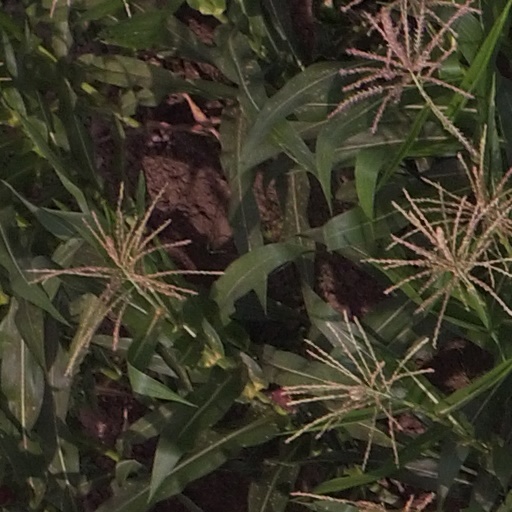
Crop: maize; corn